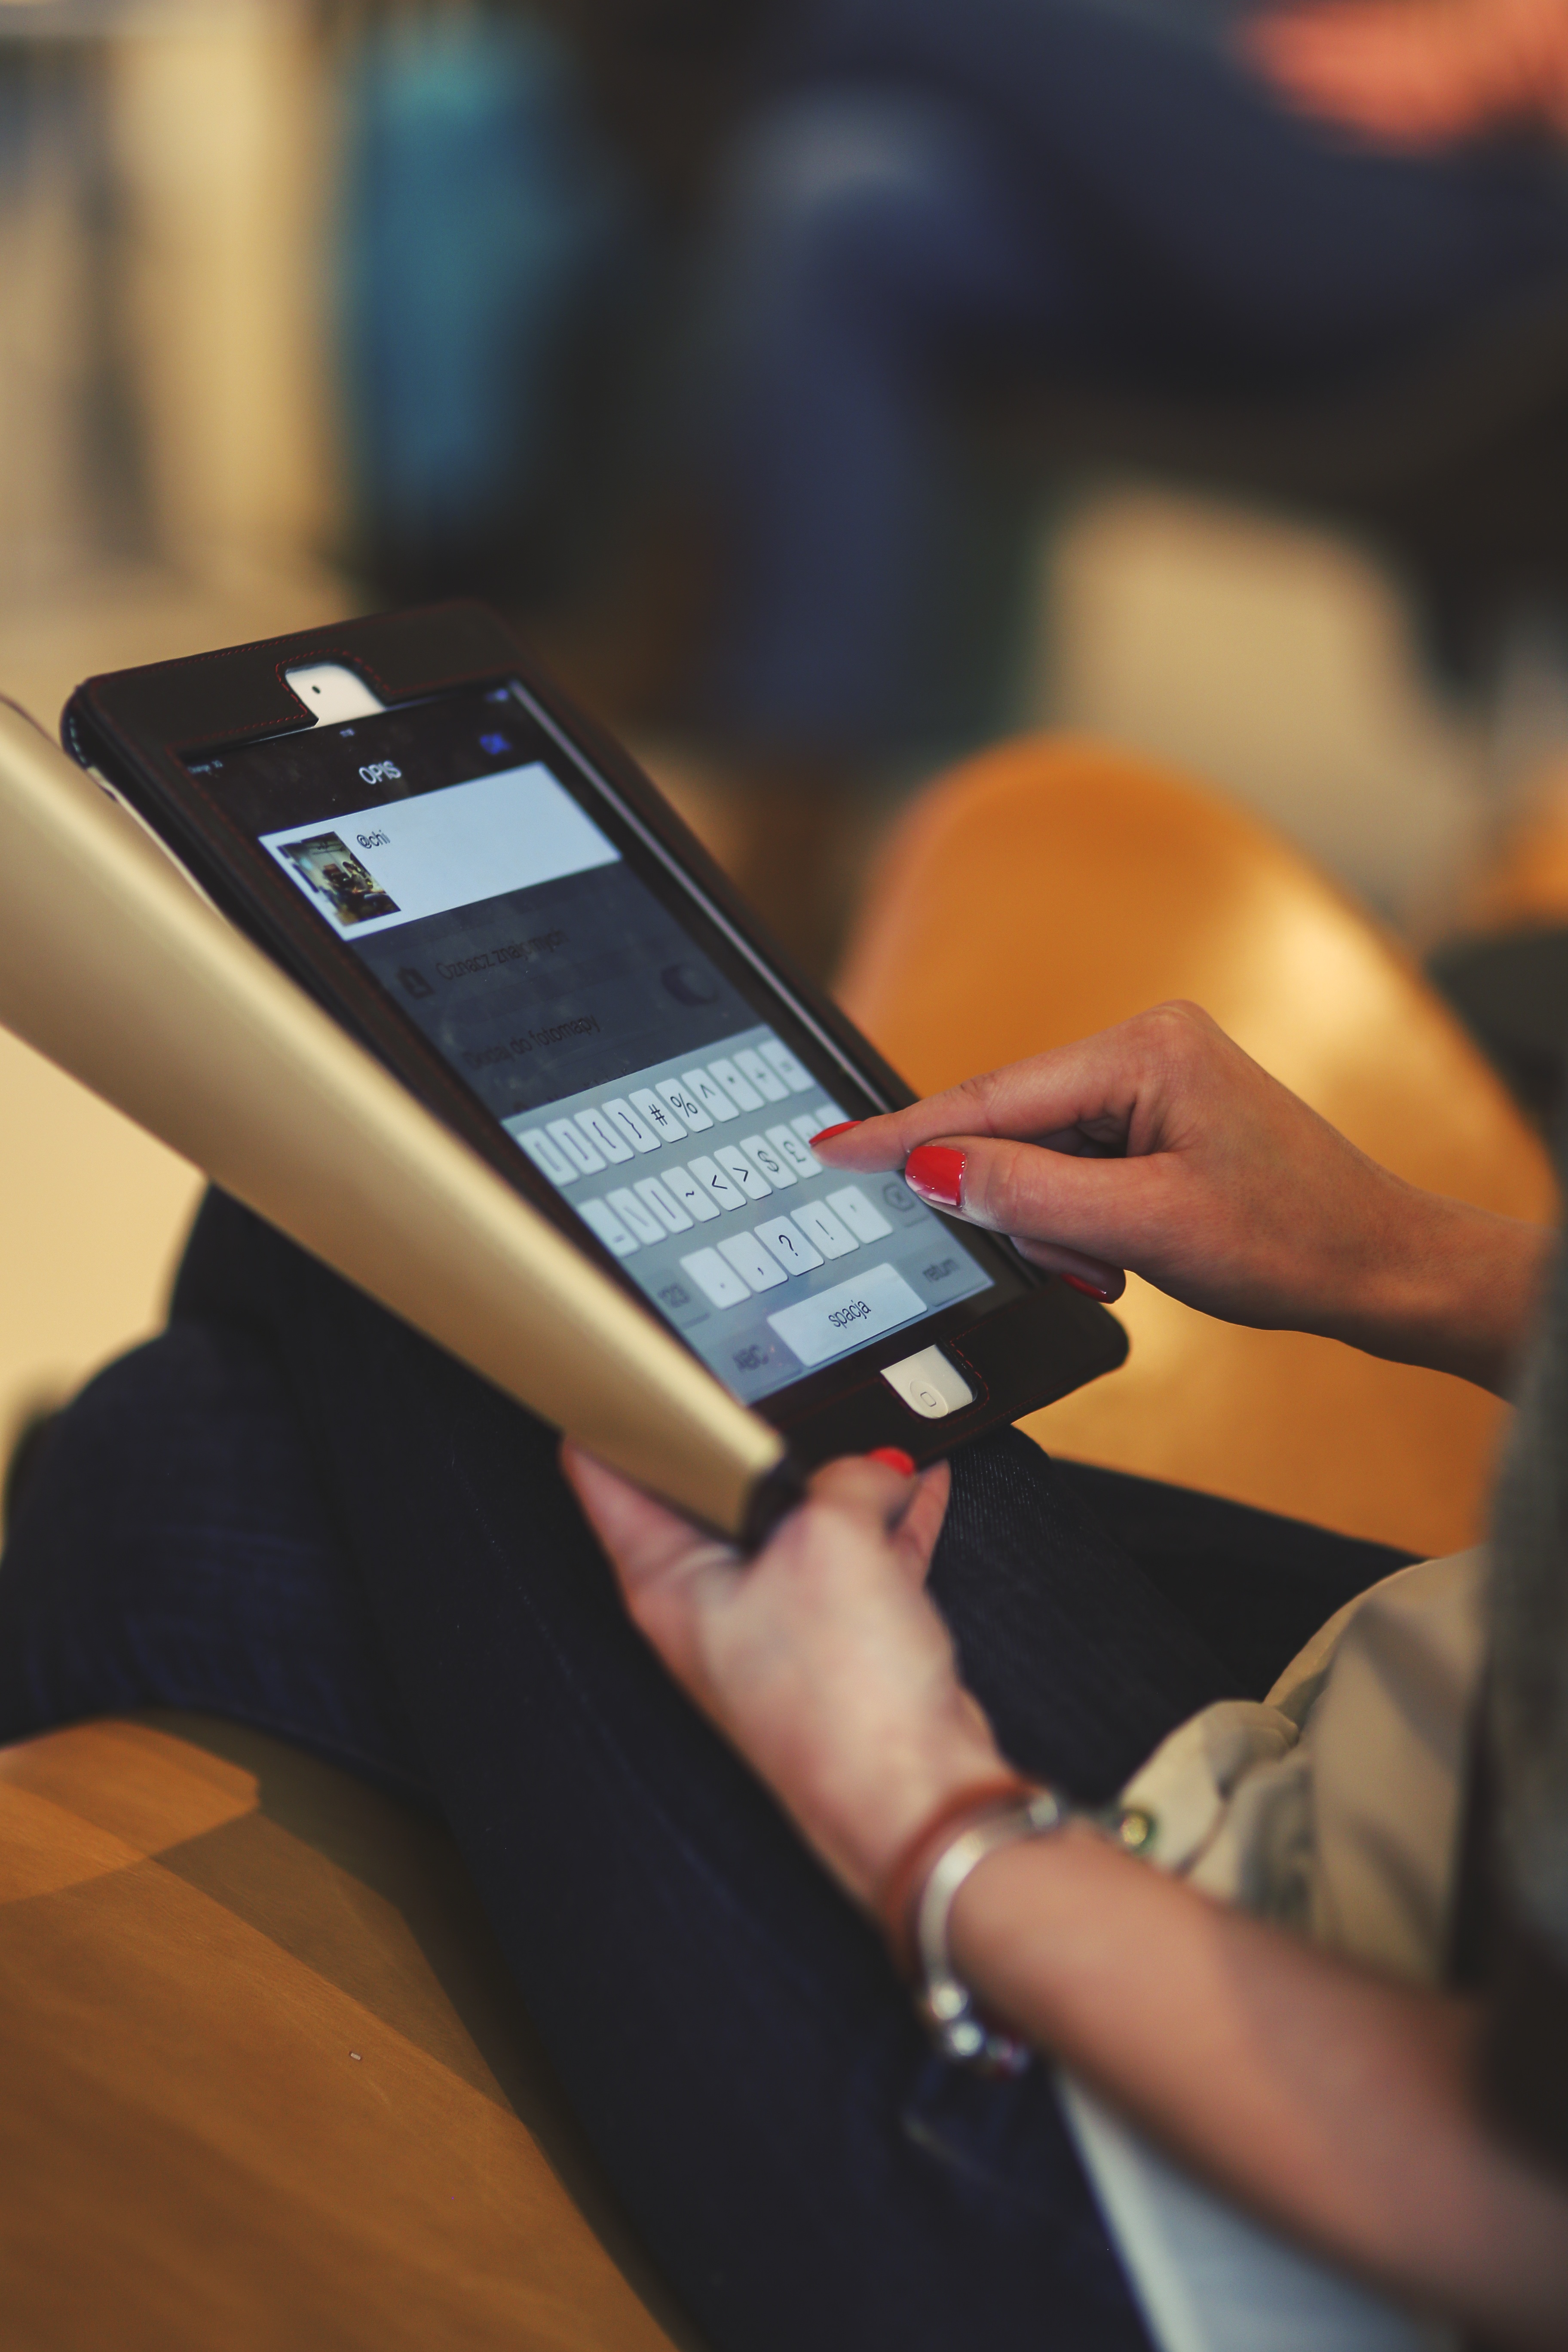
hand, typing, woman, technology, tablet, color, gadget, mobile phone, hands, red nails